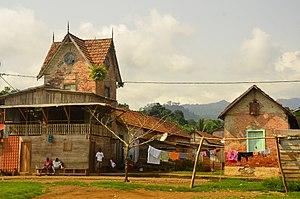
Boa Entrada est une localité de Sao Tomé-et-Principe située au nord de l'île de Sao Tomé, dans le district de Lobata. C'est une ancienne roça.